Legal assessments of the Gaza flotilla raid

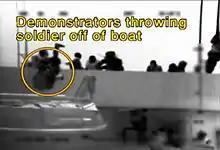
Flotilla passengers throwing an Israeli soldier off the ship's deck

As to the use of force when boarding a ship in such circumstances, it is legal but must be proportionate, according to Commander James Kraska, professor of international law at the U.S. Naval War College, and Professor Morgan. Proportional force does not mean that guns cannot be used by forces when being attacked with knives, but "there has got to be a relationship between the threat and response," said Kraska. According to J. Peter Pham, a strategic adviser to U.S. and European governments, "from what is known now, it appears that Israel acted within its legal rights."